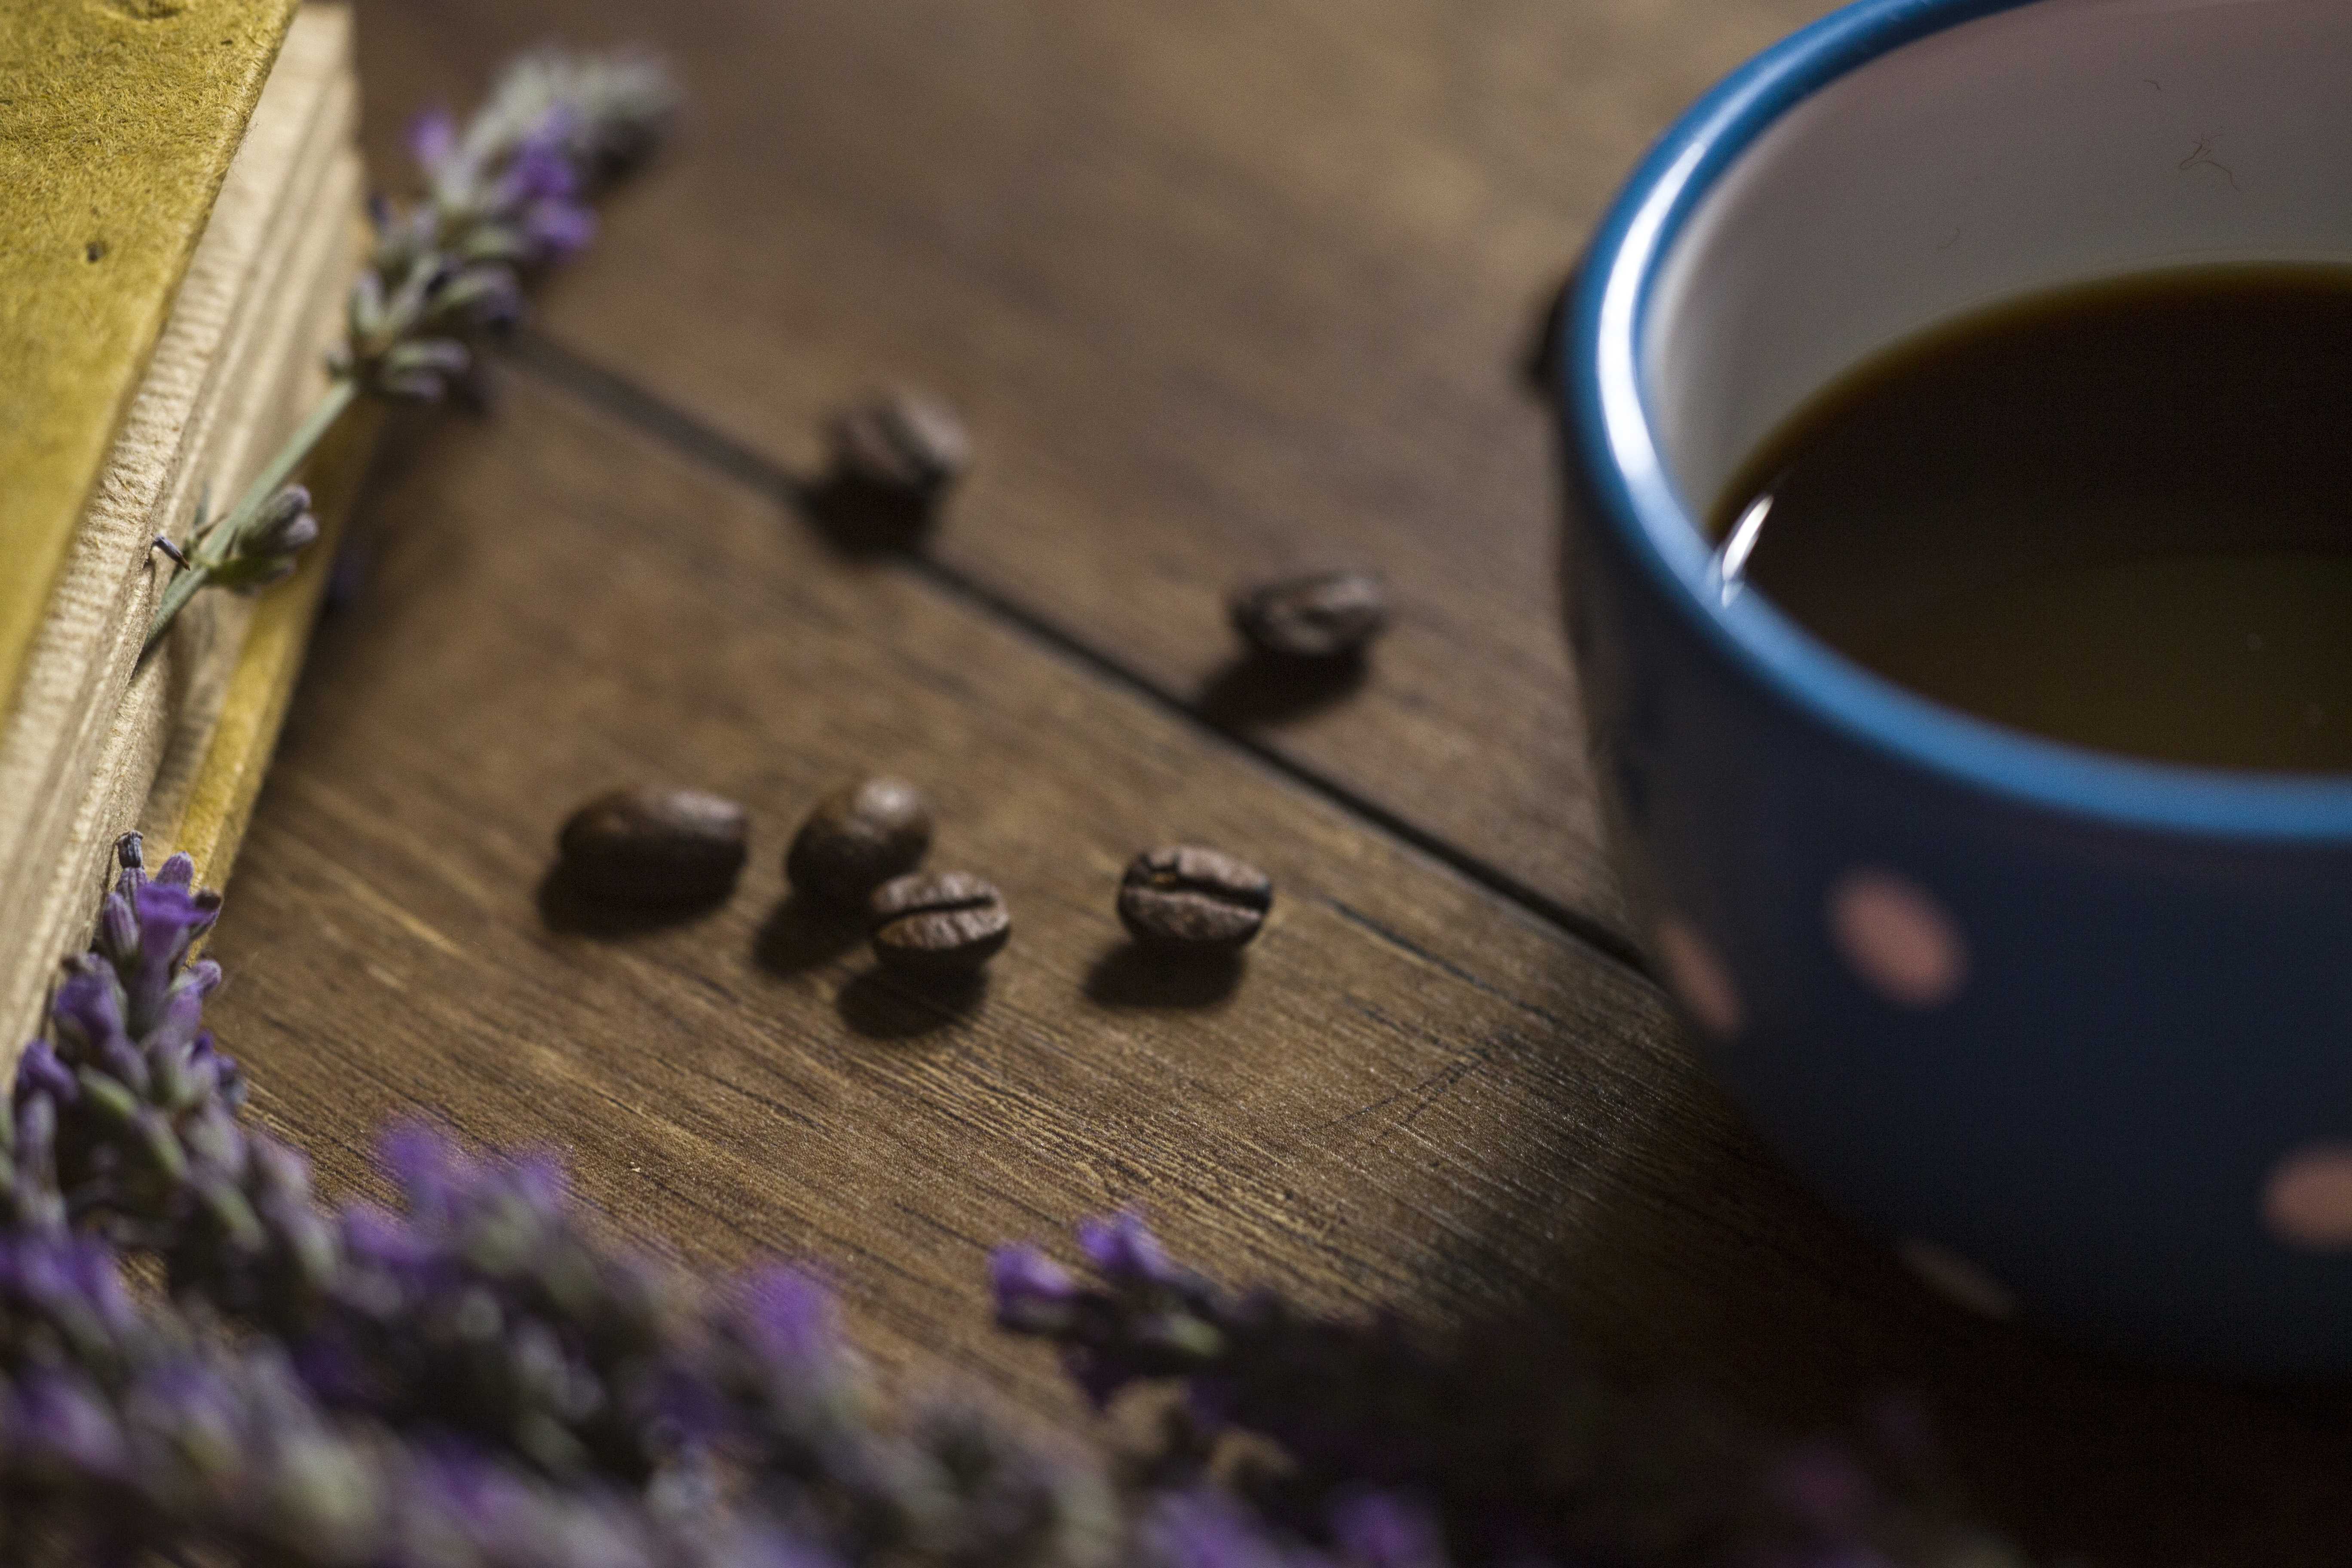
coffee, lavender, romantic, lilac, blue, flower, natural, book, purple, cup, coffee cup, caffeine, english lavender, drink, plant, tableware, tea, drinkware